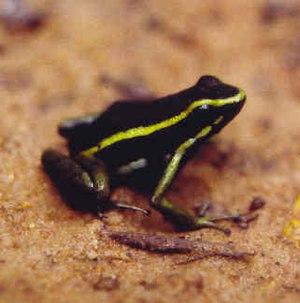
Les Dendrobatoidea sont une super-famille de grenouilles néo-tropicales.
Ameerega trivittata est une espèce d'amphibiens de la famille des Dendrobatidae.